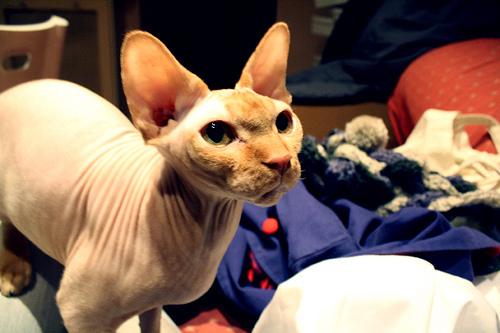
Breed: Sphynx